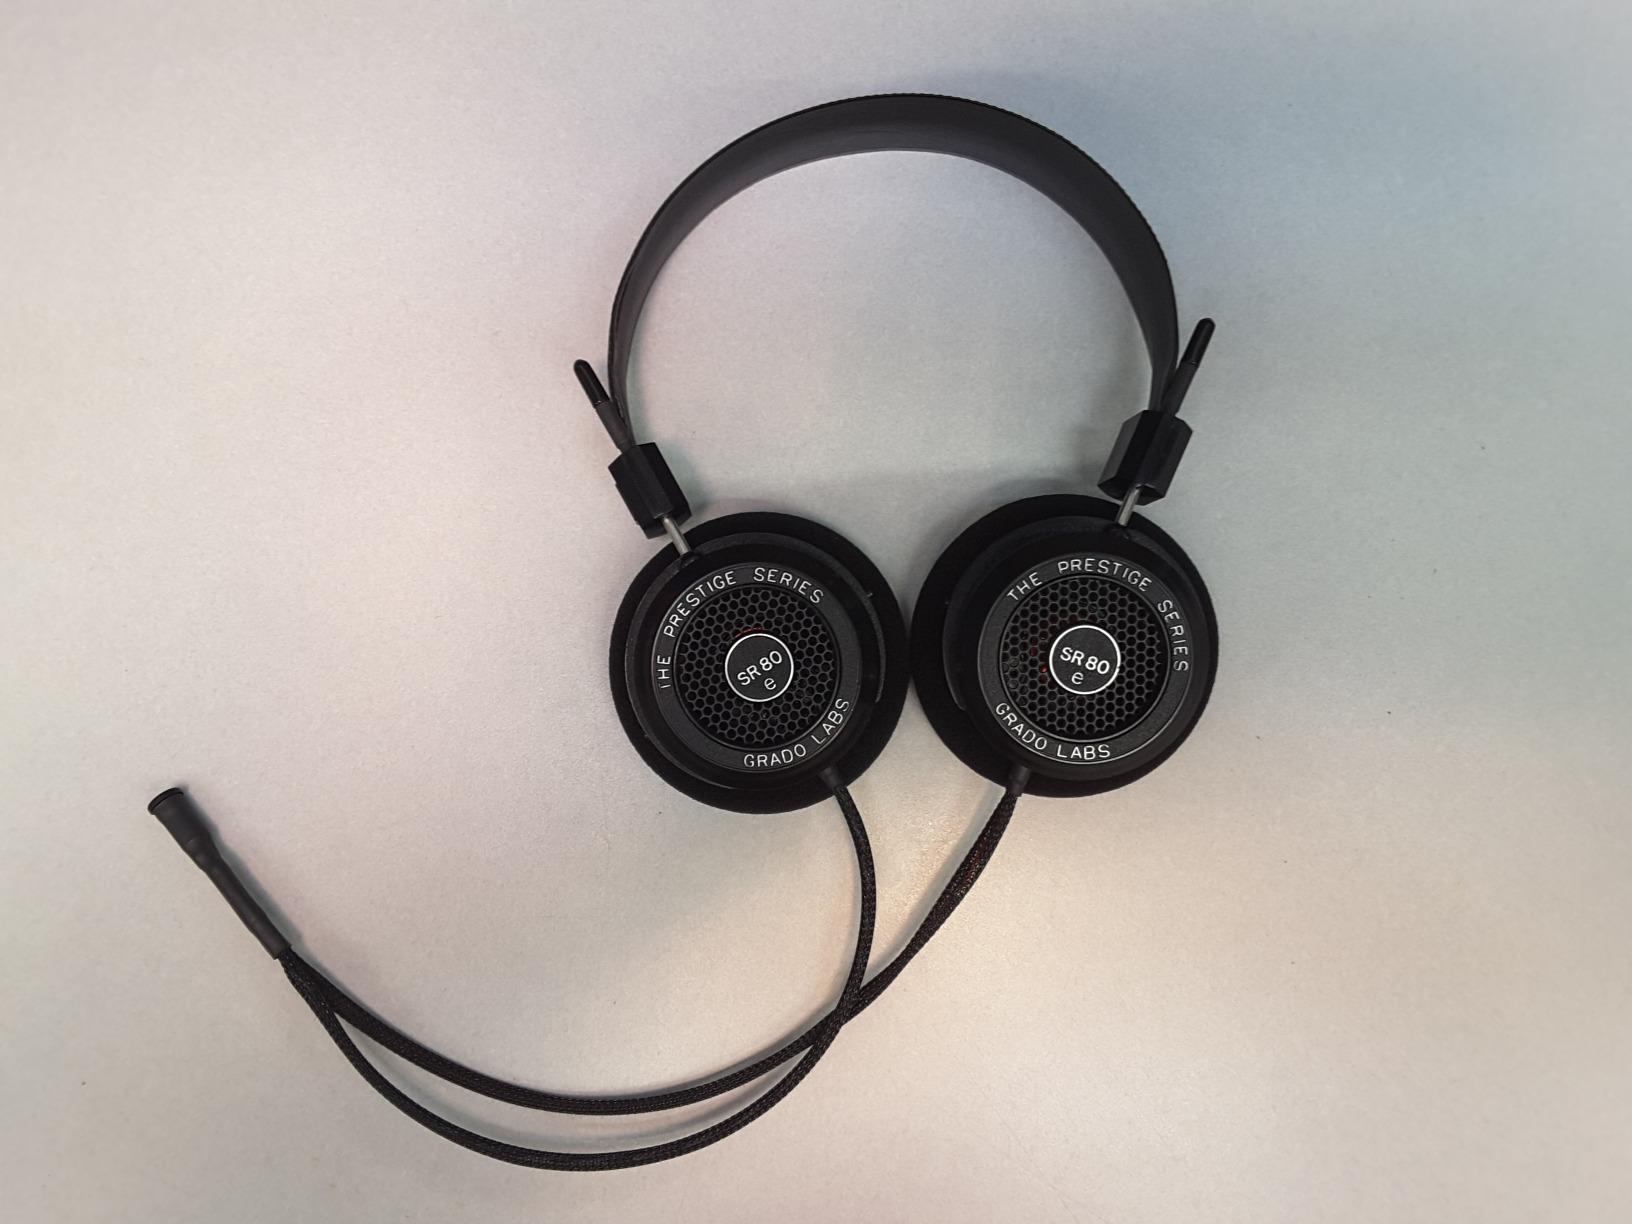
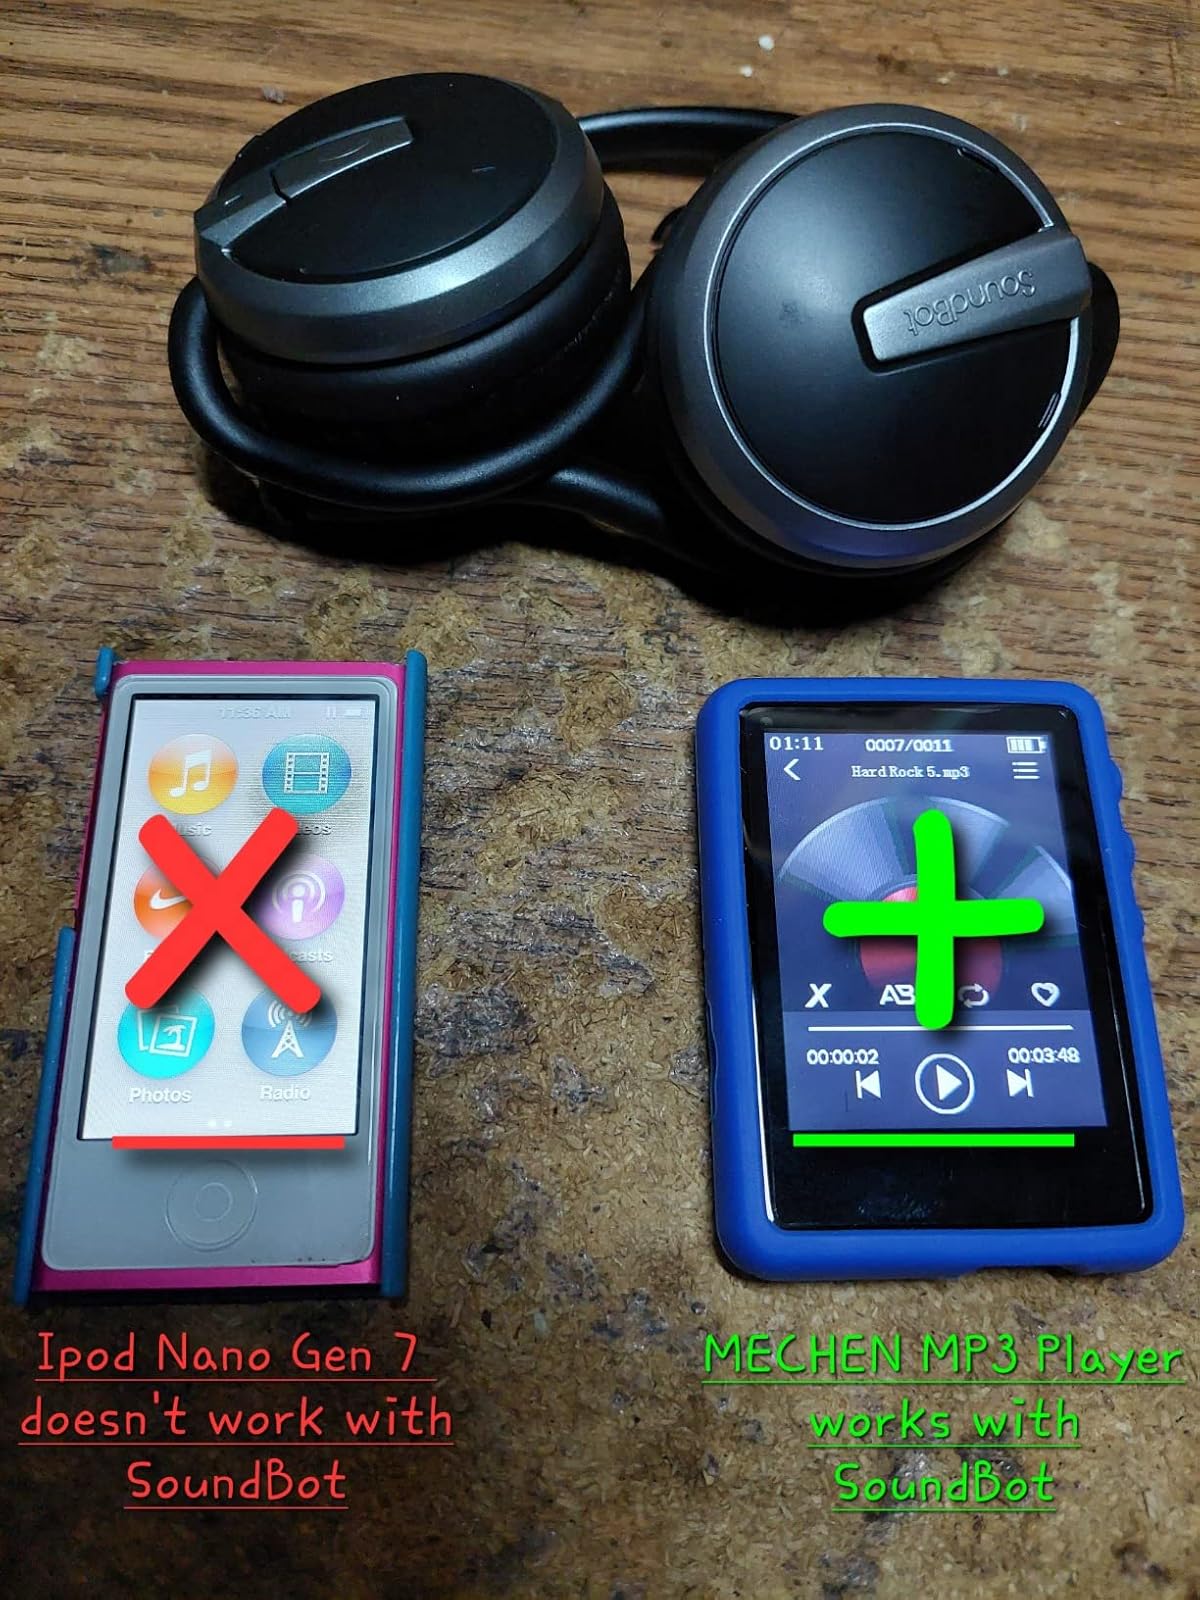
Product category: headphones
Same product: no